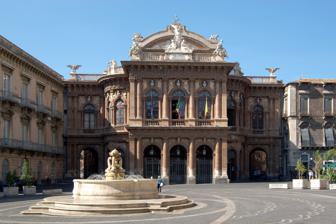
Building: Teatro Massimo Bellini
Country: Italy
Year built: 1890
Opera house in Catania, Italy Not to be confused with Teatro Bellini, Naples . Piazza Vincenzo Bellini and the adjoining theatre Detailed view of the front The Teatro Massimo Bellini is an opera house located on Piazza Vincenzo Bellini in Catania , Sicily , southern Italy . Named after the local-born composer Vincenzo Bellini , it was inaugurated on 31 May 1890 with a performance of the composer's masterwork, Norma . It seats 1,200. History Foyer ceiling detail Detail of the fayer mirrors The creation of what was to finally become the Teatro Massimo Bellini took almost two hundred years, beginning with discussions following the disastrous 1693 earthquake which completely destroyed Catania.  The construction of a public theatre was discussed, and a foundation stone was finally laid in 1812. Architect Salvatore Zahra Buda began to prepare a plan for a theatre in the Piazza Nuovaluce, in front of the Santa Maria di Nuovaluce monastery, the location of the present-day theatre.  It was decided that a "Great Municipal Theatre" worthy of an expanding city should be created; the plan of the "Teatro Nuovaluce" (New Light Theatre) was a grandiose one in all respects, and was conceived to create one of the most innovative works in Italy. Due to funding problems, work had to stop for some years.  Meanwhile, a smaller theatre - the "Provisional Municipal Theatre" – was built instead, and it opened in 1822 (but was destroyed during the Second World War). Meanwhile, the Teatro Nuovaluce, after being partially completed and converted into a multi-purpose hall, was devoted mainly to summer use until 1865 when it was sold privately to finance the construction of a new theatre. In 1870, the theatre architect Carlo Sada was appointed to find a suitable site for the new theatre. Many location options were considered for the long desired "Massimo" theatre.  One location was chosen only to be turned down with the original site being brought back into the picture.  This time it was to be the location for a large, multi-purpose hall.  Again, funding problems arose, and the plan was taken over by the Municipality. A Municipal committee then decided that the structure should be made into a single-purpose opera house.  Finally, work proceeded well, and the theatre was completed in seven years, opening in May 1890. The style of the Catania theater is inspired by the French eclecticism of the second empire imposed on Paris by Charles Garnier with the Paris Opera. Its marble foyer, the “Ridotto”, is ornate and stuccoed, and a statue of Bellini is located between the central arches.  The beautiful red-plush interior includes the main floor seating and four tiers of boxes.  Surrounding them, on the upper level, are unusual arched arcades.  The painted ceiling by Ernesto Bellandi depicts scenes from four of Bellini's most well-known operas. Opera Interior of the Teatro Massimo Bellini Detail of the ceiling of the large theater hall Throughout its history, the opera house has performed almost all of Bellini's work.  From its beginnings, a wide variety of operas have been performed by some highly renowned singers.  In 1951, to mark the 150th anniversary of the birth of Bellini, Maria Callas sang Norma , repeating her success in 1952 and 1953. In recent years, there has been an infusion of about $2 million, leading to the celebration of the Bellini bicentennial during the 2001 season and to a major renovation of the house. The theater also operates the nearby smaller Teatro Sangiorgi , used for recitals, operetta, cinema, and drama. References Giraldi, Juliet, “Postcard From Catania”, Opera Now , September/October 2001.  An account of the bicentennial season. External links Official website (in Italian, English, and French) 37°30′15″N 15°05′24″E / 37.50417°N 15.09000°E / 37.50417; 15.09000 v t e Catania Archaeological sites Roman baths Terme della Rotonda Religious Cathedral Catania Cathedral Basilica Basilica della Collegiata Churches San Benedetto Other Palazzo Biscari Palazzo degli Elefanti Palazzo Tezzano Monastery of San Nicolò l'Arena Theatres Teatro Massimo Bellini Teatro Verga Museums Castello Ursino Gardens and parks Giardino Bellini Orto Botanico Events and traditions Festival of Saint Agatha Teatro Stabile di Catania Authority control databases International VIAF WorldCat Geographic EUTA theatre